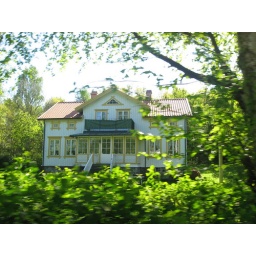
Taking a picture of a house as i bike by